True North (Once Upon a Time)

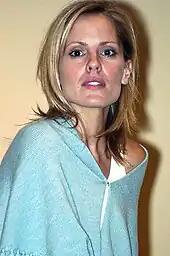
Actress Emma Caulfield guest starred in "True North" as the Blind Witch who tries to eat Hansel and Gretel.

For the Blind Witch, Kitsis and co-creator Adam Horowitz cast actress Emma Caulfield, as they had been "huge fans" of hers since she had co-starred on "Buffy the Vampire Slayer". Kitsis commented, "We couldn’t think of anyone better to trap two children in a house and try to eat them." Caulfield had previously worked with series writer Jane Espenson and producer Liz Tigelaar on "Buffy" and "Life Unexpected". Morrison remarked that while viewers do not see the Blind Witch in Maine, "Everyone who is in fairytale land definitely has a Storybrooke counterpart. Whether or not we see them immediately doesn’t mean they don’t exist."